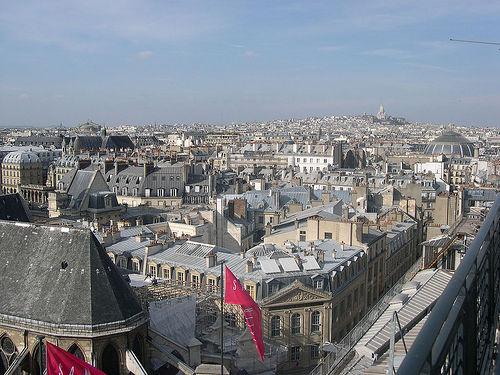
Weather: sun or clear